HMS Warrior (1917)

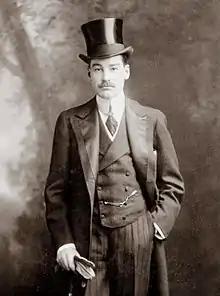
Alfred Gwynne Vanderbilt

"Almirante" sailed via Colón and Kingston to New York, where she arrived on 6 February. Also by 6 February, all but ten of "Warrior"s crew had been rescued, and were aboard the Tropical Fruit Company steamship "Metapan", which would bring them back to the US.